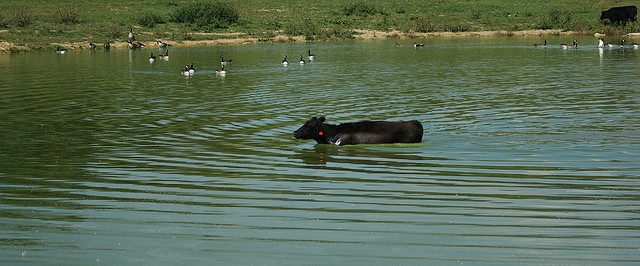
A cow swimming in the water with a bunch of ducks.
A cow wades its way through a lake.
A cow in the middle of a pond swimming with ducks
A cow is in a lake washing itself around ducks.
A black cow walking across a large lake.